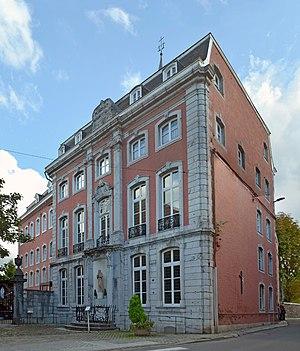
Cette page regroupe l'ensemble du patrimoine immobilier classé de la ville belge d'Eupen.